Ethiopia

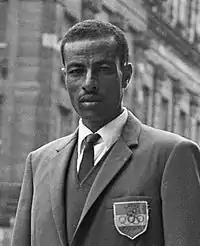

Population growth, migration, and urbanization are all straining both governments' and ecosystems' capacity to provide people with basic services. Urbanization has steadily been increasing in Ethiopia, with two periods of significantly rapid growth. First, in 1936–1941 during the Italian occupation under Mussolini's fascist government, and then from 1967 to 1975 when the populations of urban areas tripled.